Borgward Kolibri

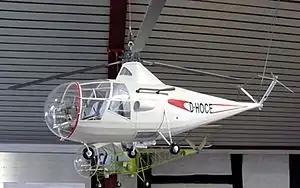
Model of the Borgward-Focke BFK-1 Kolibri at the Bückeburg Helicopter Museum

The Borgward BFK-1 Kolibri, or Borgward-Focke BFK-1 Kolibri, (Kolibri meaning "hummingbird" in German) was a German three-seated utility helicopter built by Borgward, designed by Heinrich Focke and was the first German helicopter after World War II. The helicopter first flew on 8 July 1958 in Bremen, piloted by Ewald Rohlfs.